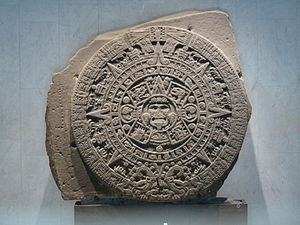
Mexicansk kunst / Pre-columbianske kunst
Udviklingen af mexicansk billedkunst kan opdeles i pre-hispanisk mesoamerikanske æra, kolonitiden og perioden efter Mexicos uafhængighedskrig.